Thiornis

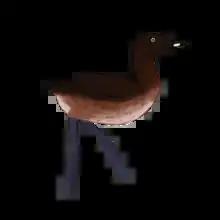
Life reconstruction of "Thiornis sociata".

The holotype of "Thiornis" is known from a virtually completed specimen that majority of it consists of postcranial material and even feather impressions (MNHN 1930-1). Parts missing from the bird are the cranial remains, some cervical bones and the toe-bones of the right foot. Based on the dimensional measurement of the bones, "Thiornis" was closer in size to the horned grebe ("Podiceps auritus"). The coracoid is similar to genera "Tachybaptus" and "Poliocephalus", as the head does not project as far ventrally as seen in other extant genera of grebes. The furcula is also similar to "Tachybaptus" and "Poliocephalus" for the clavicle in lateral view is much less curved, but the shaft is more robust than any of the extant genera. Features in the sternum is identical to modern grebes. The pectoral crest of the humeri is not incised, but rounded and greatly expanded. The shaft of the ulna is also more robust than seen in "Podiceps". Wingbones are the same in other grebes being straight, slender and narrower in comparison to other diving birds. The pelvis is compressed laterally, with the posterior portion being broad as the ilia flares outward. The ischia are very long and narrow and extend posteriorly well beyond the sacrum and place oriented towards the point of the ilium. This is another featured that is shared with "Tachybaptus" and "Poliocephalus". The femur is identical in all extant genera except "Podilymbus", where the femur of "Podilymbus" is more slender and elongated. The tibiotarsus is relatively short and wide, a featured shared with "Podiceps" though in "Thiornis" the femur has an enlarged cnemial crest. The tarsometatarsus is, however, more similar to the smaller grebe genera like "Tachybaptus".